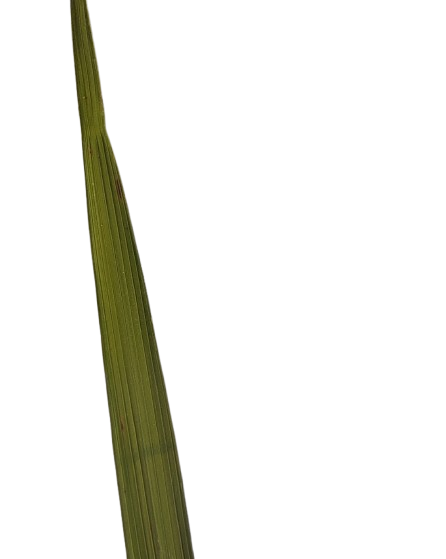
Label: Healthy